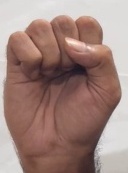
ASL sign: S